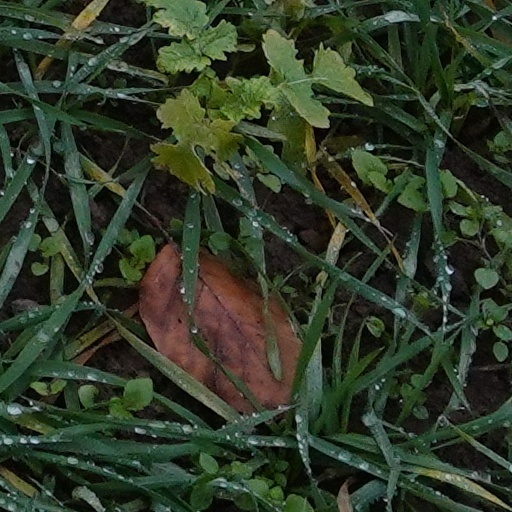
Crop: wheat